Pleyber-Christ

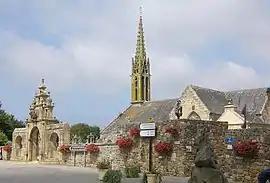
Town square and parish close

Pleyber-Christ is a commune in the Finistère department of Brittany in north-western France.